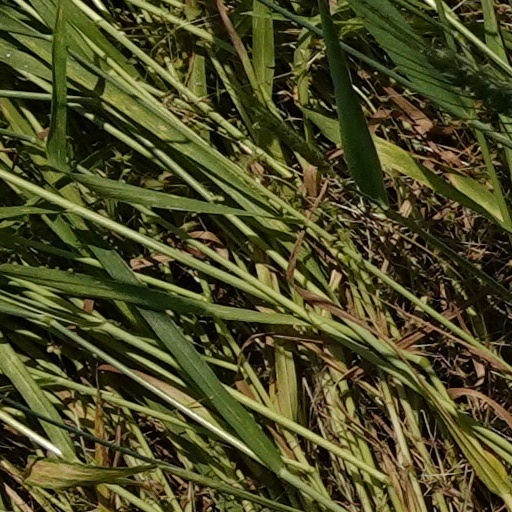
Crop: wheat